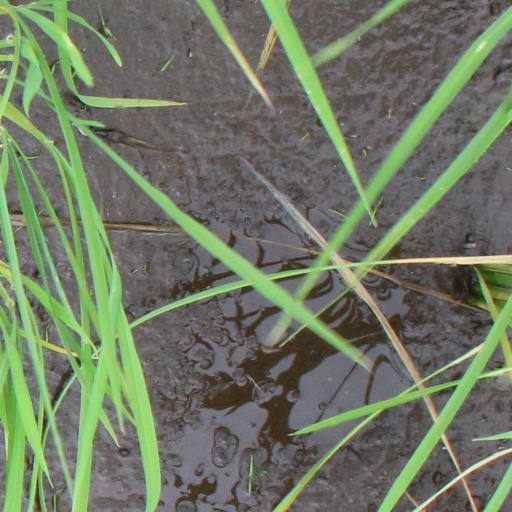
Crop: rice